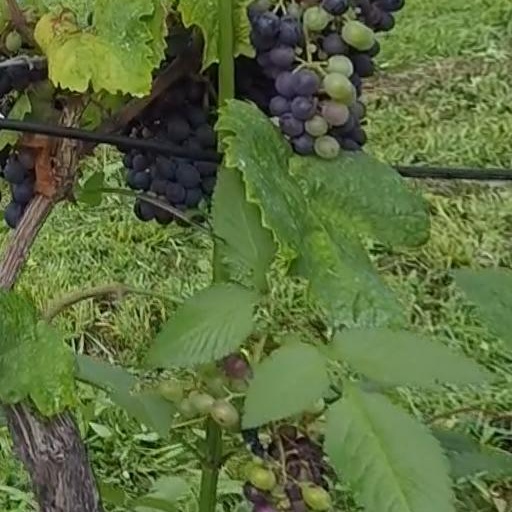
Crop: grape